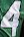
Number: 4